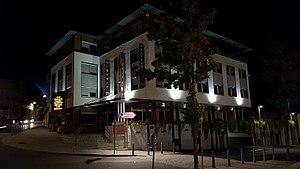
Mairie de Thiers la nuit.
Les Élections municipales de 2014 à Thiers se sont déroulées les 23 et 30 mars 2014. L'élection du nouveau maire de Thiers, Claude Nowotny, est intervenue le samedi 6 avril 2014, lors de la première réunion du conseil municipal de Thiers suivant le scrutin.
La place Antonin-Chastel est un espace public urbain de la commune de Thiers dans le département français du Puy-de-Dôme.
Thiers est une commune française, située dans le département du Puy-de-Dôme en région Auvergne-Rhône-Alpes adhérente du parc naturel régional Livradois-Forez. Elle est l'une des quatre sous-préfectures du département avec Ambert, Issoire et Riom. Les habitants sont appelés les Thiernois, voire également les bitords.